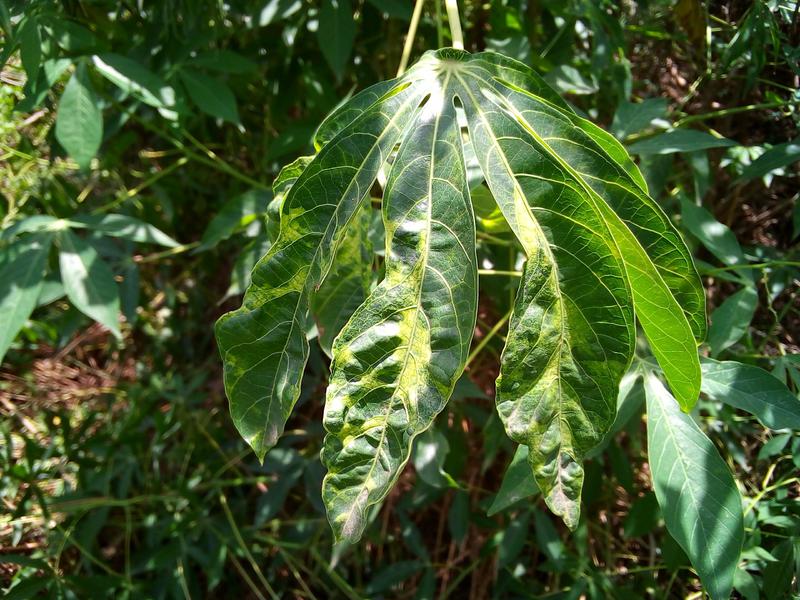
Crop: cassava
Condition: mosaic_disease